Naval Air Station Keflavik

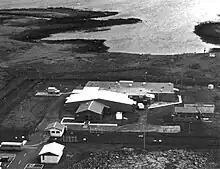
Naval Facility Keflavik.

U.S. Navy use of the facility allowed the housing of rotational P-3 Orion squadrons, aircraft, flight crews, maintenance and administrative support personnel from their CONUS home bases for six-month deployments in support of antisubmarine warfare and maritime patrol missions until 2004. As a NATO mission, the U.S. Navy P-3s were frequently augmented by U.S. Navy Reserve P-3 squadrons and detachments of Canadian Forces CP-140 Aurora, Royal Netherlands Navy P-3, German Navy Breguet Atlantique and Royal Air Force Hawker Siddeley Nimrod MR2 maritime patrol aircraft.